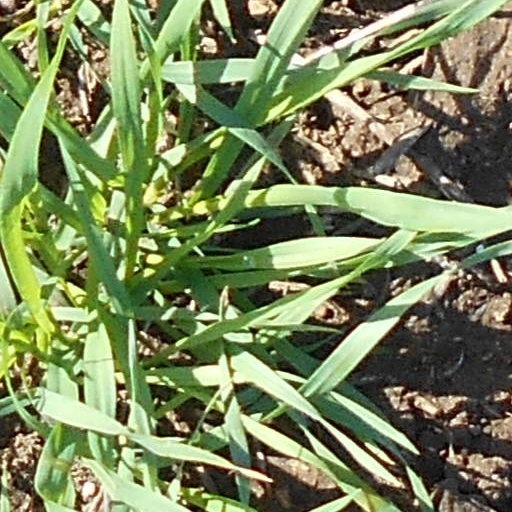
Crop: wheat